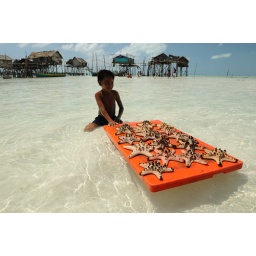
A Bajau boy with the star fish in Pulau Omadal